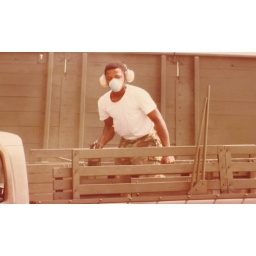
Painting a truck bed in Iwajuni, Japan in 1978.